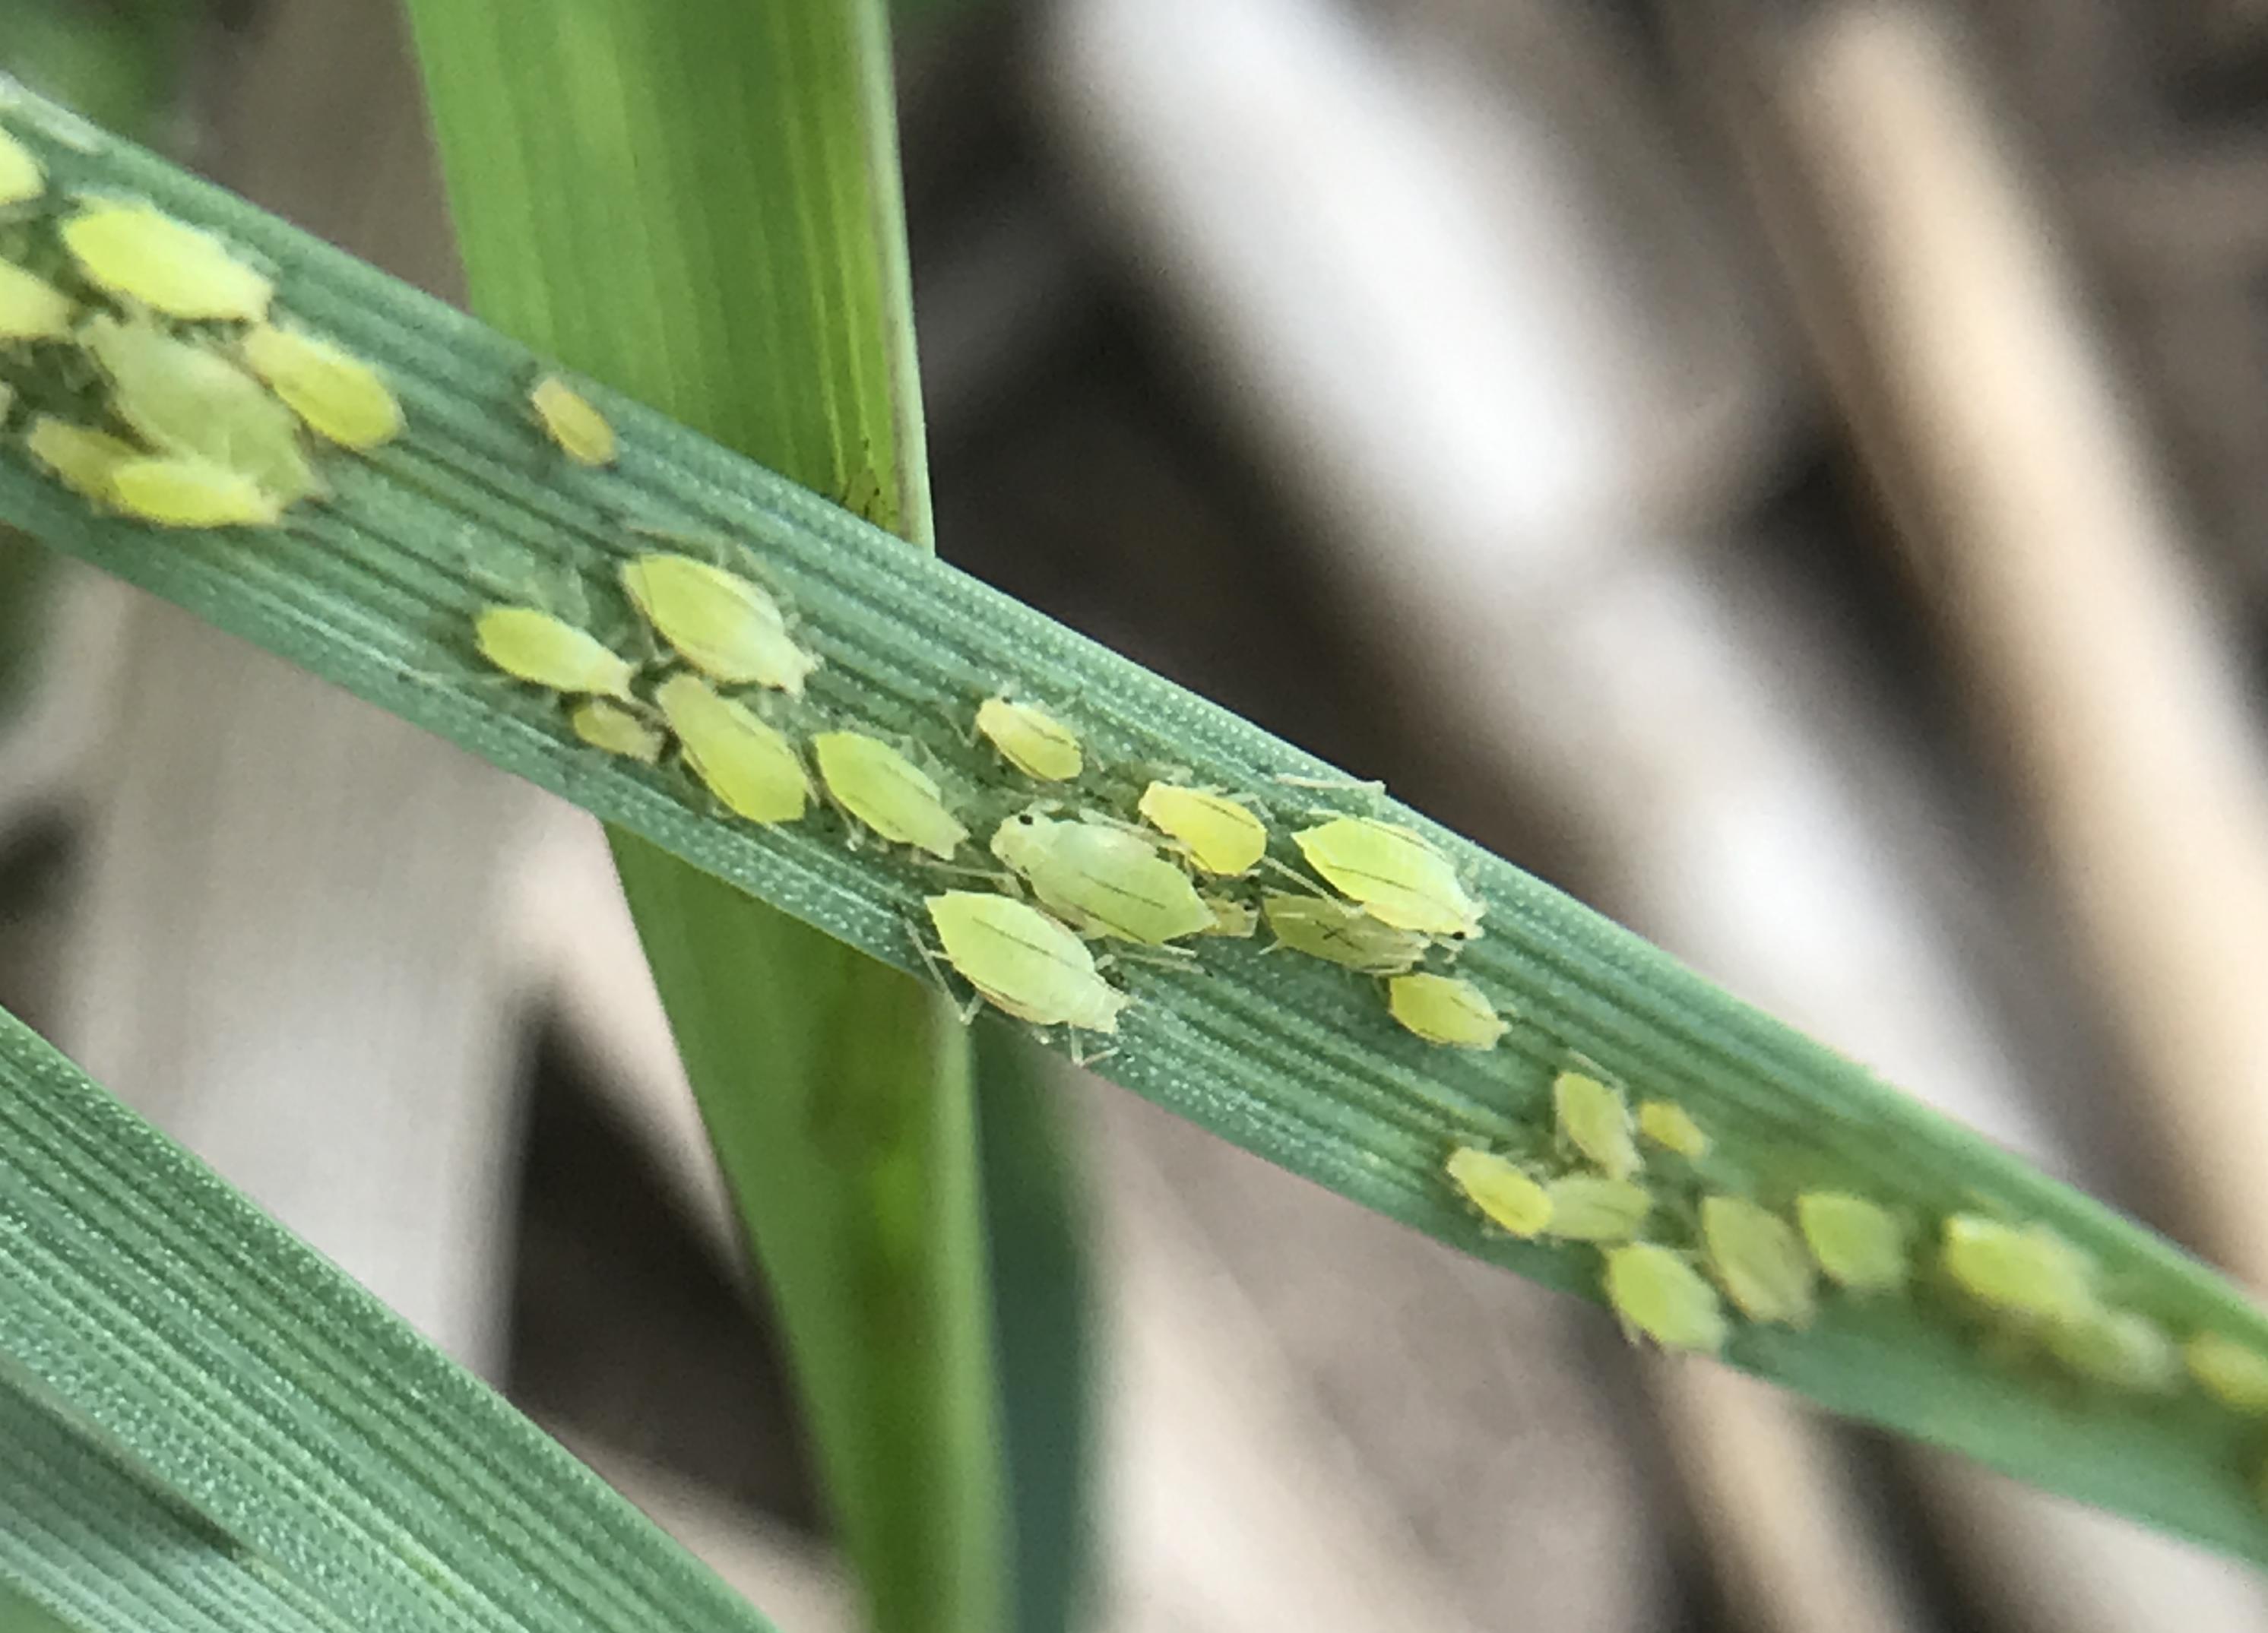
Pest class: cereal_grass_aphid